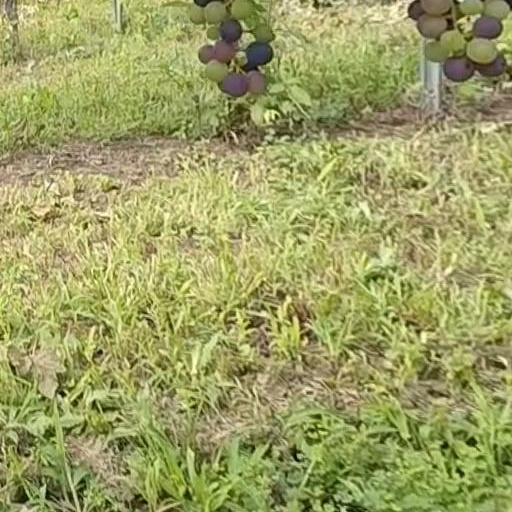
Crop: grape